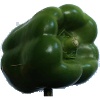
Label: Pepper Green 1